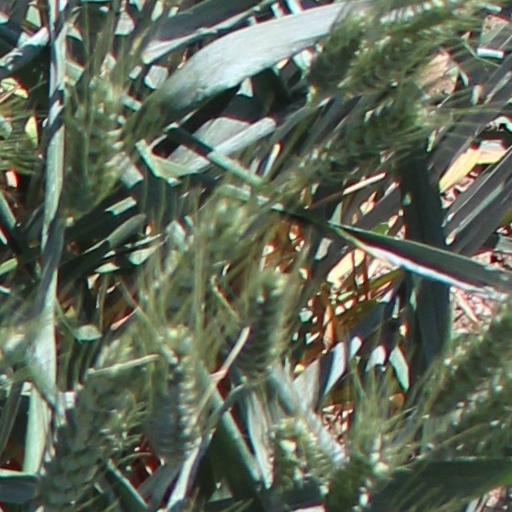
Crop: wheat